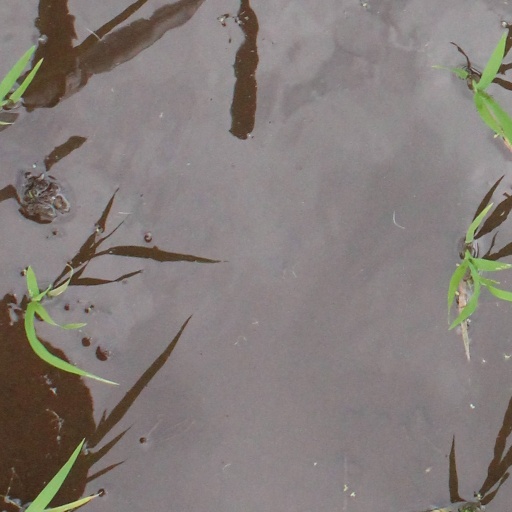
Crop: rice